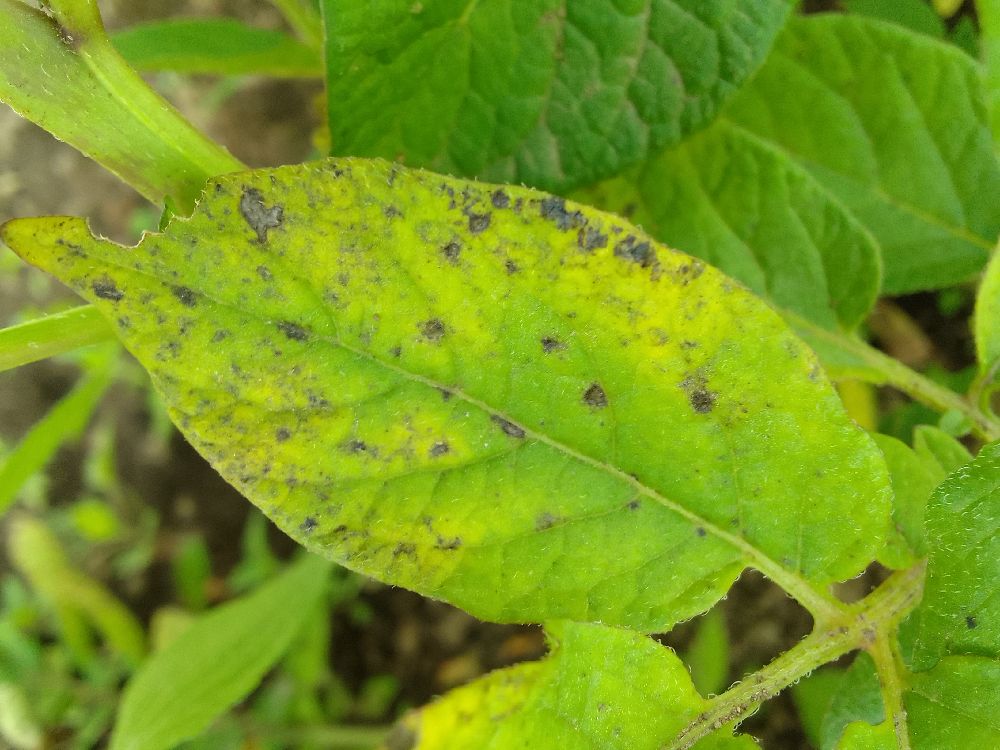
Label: Early blight